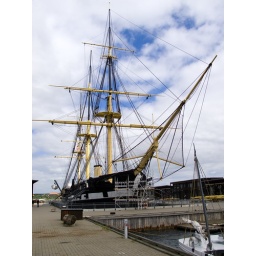
Frigate &amp;quot;Jylland&amp;quot; in Ebeltoft, Denmark. Said to be the largest wooden ship ever built